Pier Paolo Pasolini

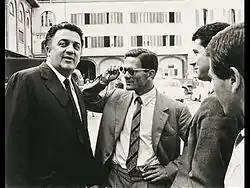
Pasolini with Federico Fellini in the late 1950s

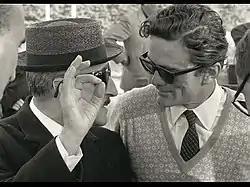
Pasolini with Totò in 1966

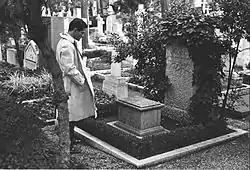
Pasolini visiting Antonio Gramsci's tomb in Rome

In 1954, Pasolini, who now worked for the literary section of Cinecittà, left his teaching job and moved to the Monteverde quarter. At this point, his cousin Graziella moved in. They also accommodated Pasolini's ailing, cirrhotic father Carlo Alberto, who died in 1958. Pasolini published "La meglio gioventù", his first important collection of Friulan poems. His first novel, "Ragazzi di vita" (English: "Hustlers"), which dealt with the Roman lumpenproletariat, was published in 1955. The work had great success but was poorly received by the Italian Communist Party (PCI) establishment and, most importantly, by the Italian government. It initiated a lawsuit for "obscenity" against Pasolini and his publisher, Garzanti. Although exonerated, Pasolini became a target of insinuations, especially in the tabloid press.